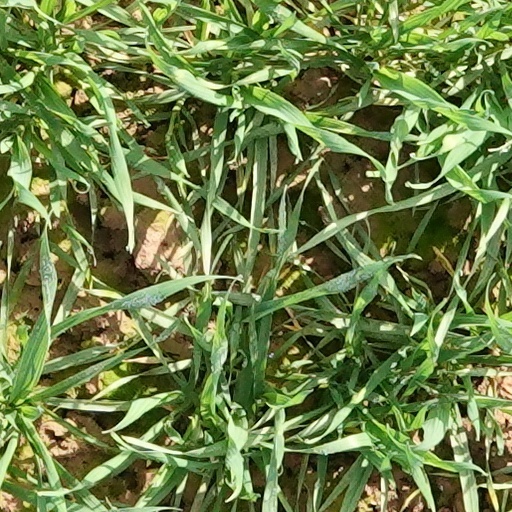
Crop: wheat